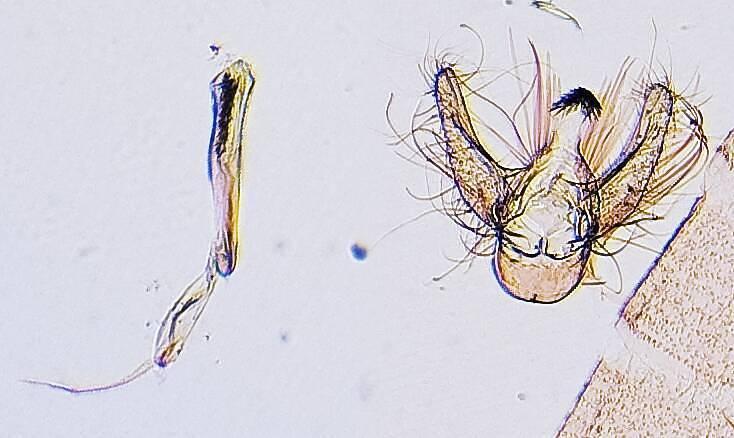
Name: Metasia empelioptera
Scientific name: Metasia empelioptera Clarke, 1971
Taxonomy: Animalia, Arthropoda, Insecta, Lepidoptera, Pyralidae
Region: J. F. Clarke
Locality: Rapa Island, Piahu, Austral Islands, French Polynesia, France
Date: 11 Oct 1963